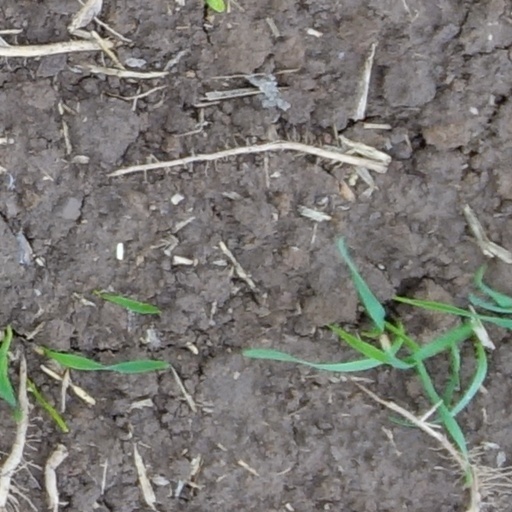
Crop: wheat